Cochin Shadhi at Chennai 03

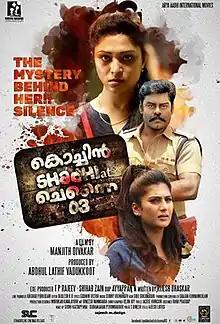
Film poster

Cochin Shadhi at Chennai 03 is a 2020 Indian Malayalam-language action film directed by Manjith Divakar. The film stars R. K. Suresh, Akshatha Sreedhar Shastry, Neha Saxena, and Vinoth Kishan as leading cast members. The film follows main character Shadika on her journey to Chennai where she encounters trouble along the way. The film was simultaneously shot in Tamil as Vanmurai.